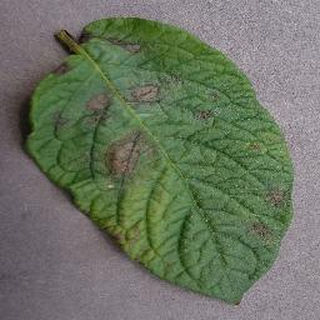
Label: potato_late_blight